Ford Mustang SSP

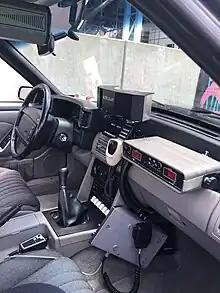
Interior of a 1992 Ford Mustang SSP Coupe formerly used by the Kansas Highway Patrol

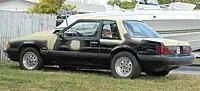
Ex Florida Highway Patrol Ford Mustang SSP

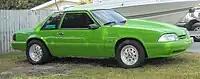
Same Florida Highway Patrol Ford Mustang SSP after repainting

Most of the Mustang SSPs have been retired from service, with a few examples still on the rosters of police departments as display or DARE cars. A few law enforcement agencies still keep them on active duty. Most examples have found their way into either racing or restoration.